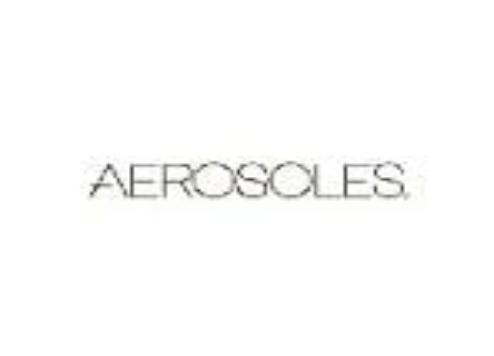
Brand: Aerosoles
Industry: Clothes